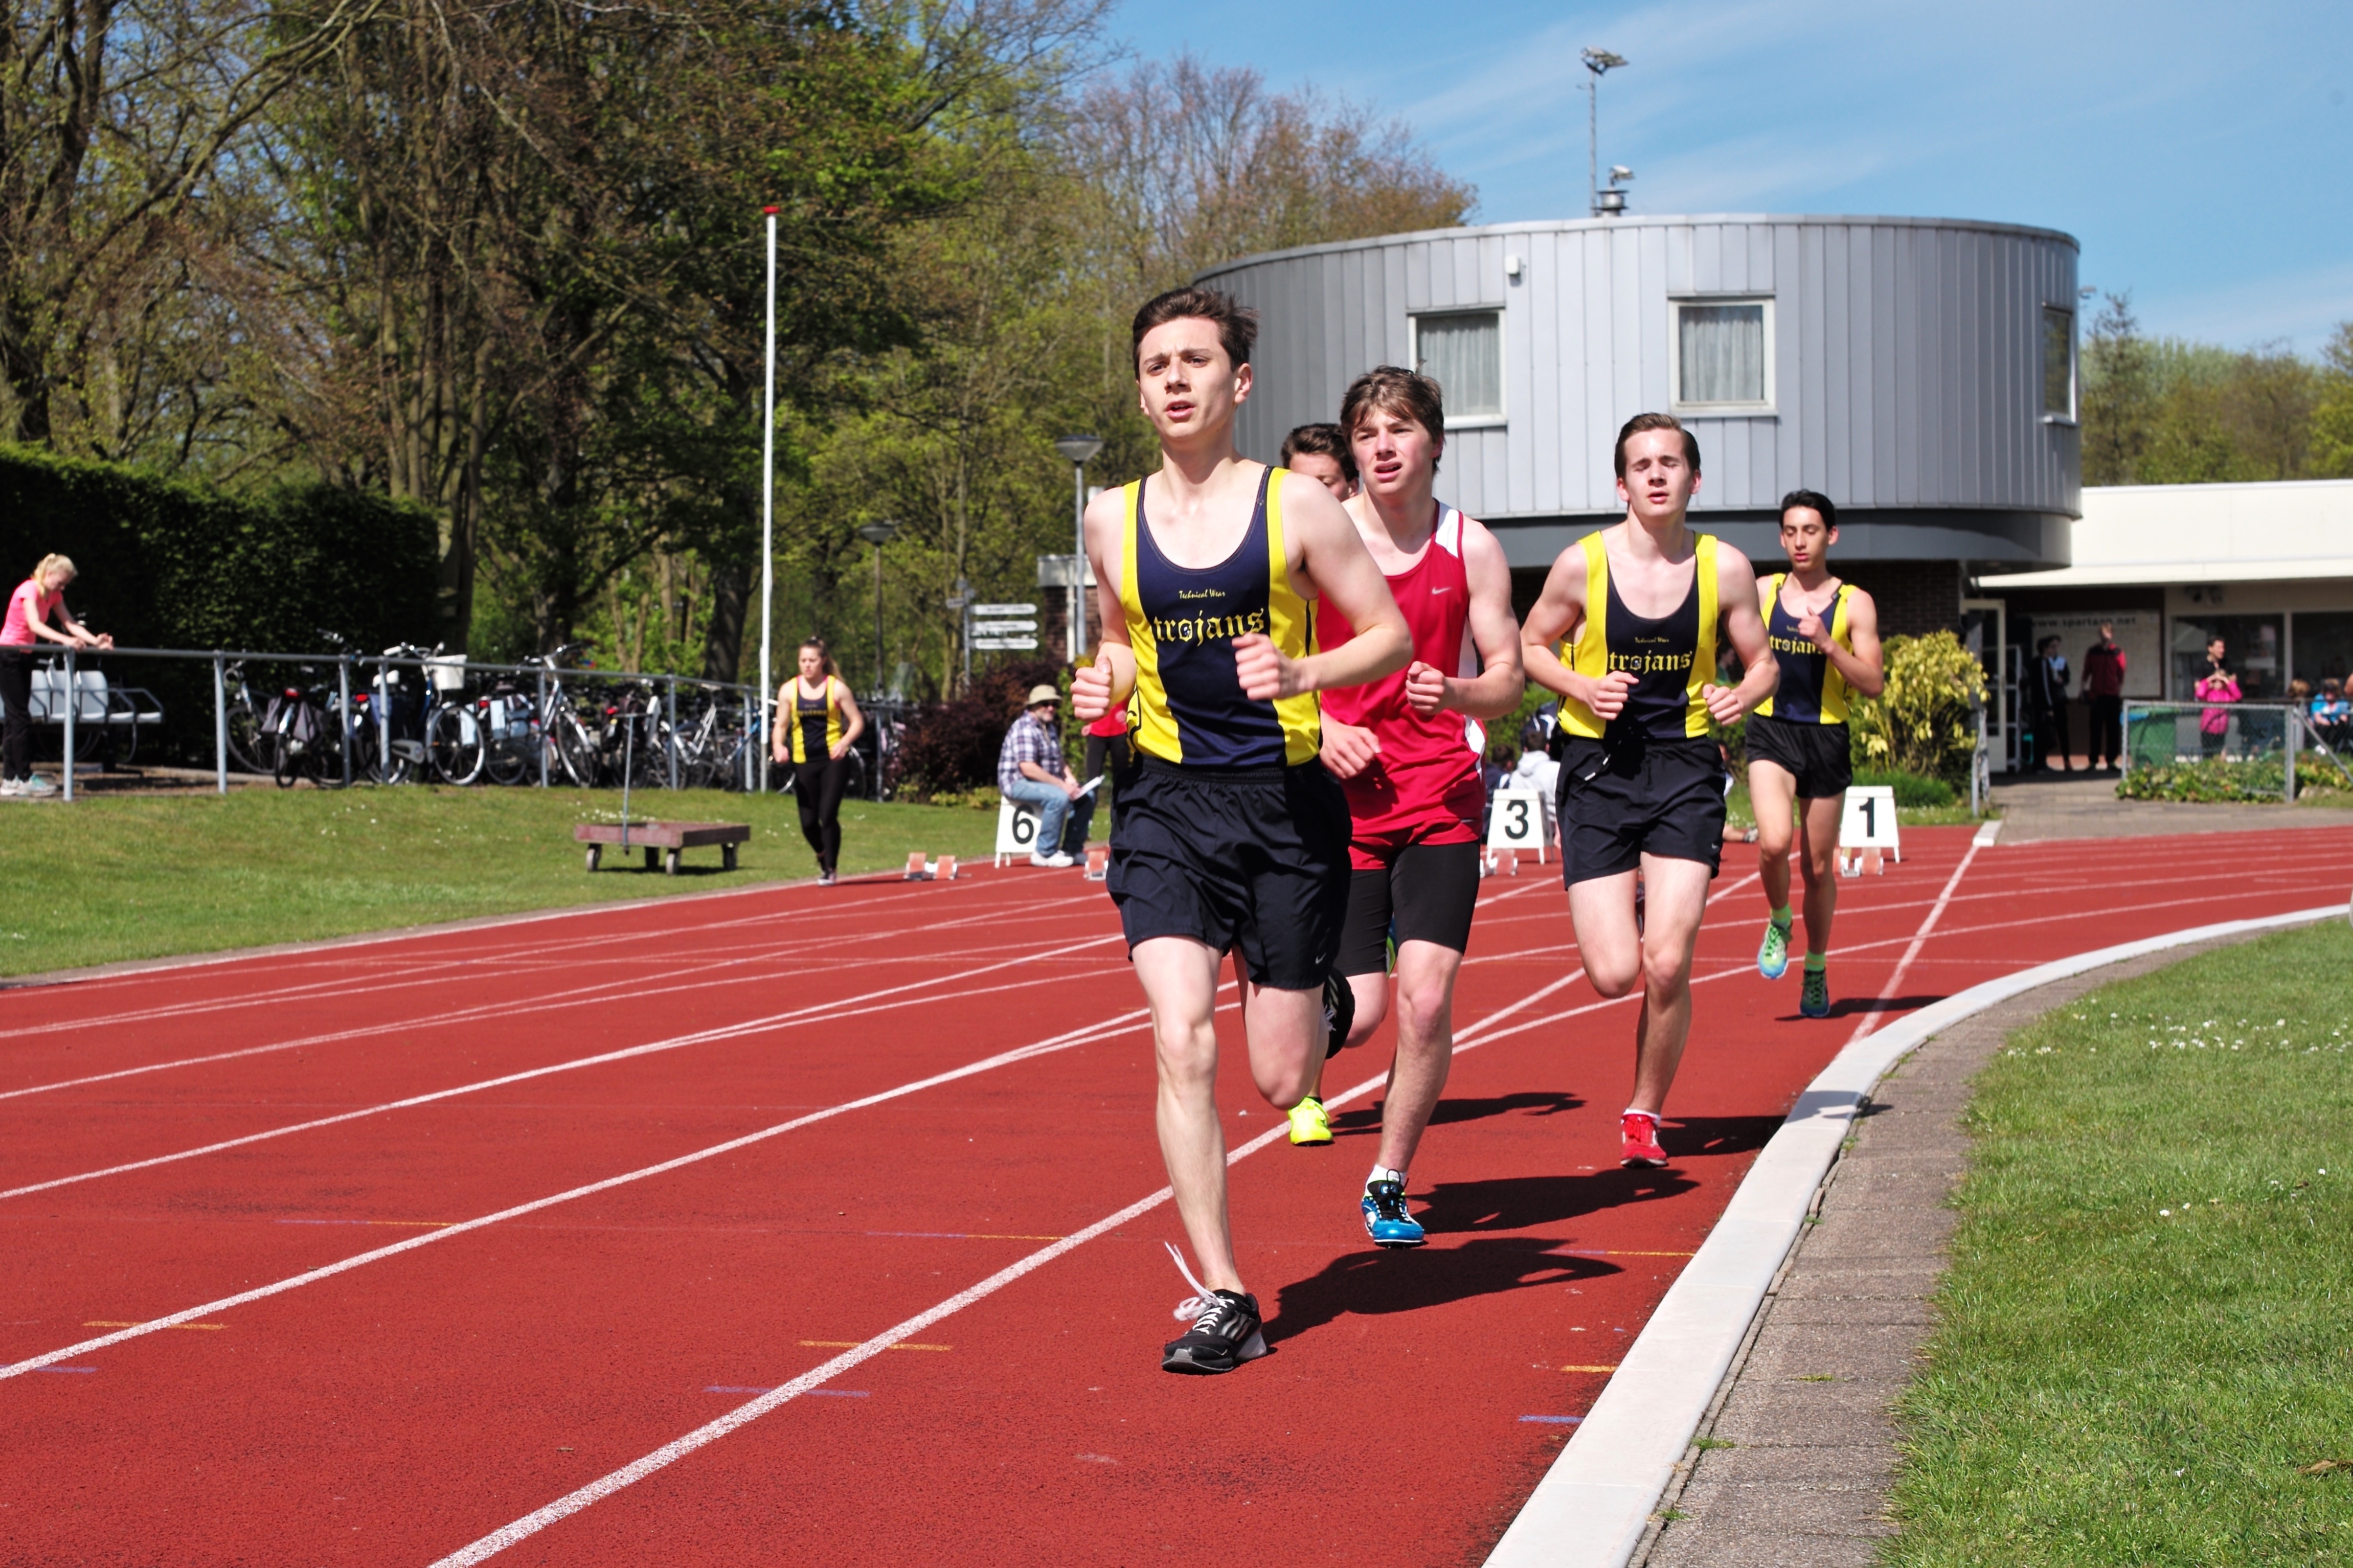
track, running, run, runner, ash, race, competition, holland, hague, netherlands, international, girls, m, american, sports, boys, 50, school, runners, endurance, junior, leica, 240, summilux, varsity, athletics, meet, sprint, physical exercise, human action, endurance sports, duathlon, track and field athletics, middle distance running, 800 metres, 4 100 metres relay